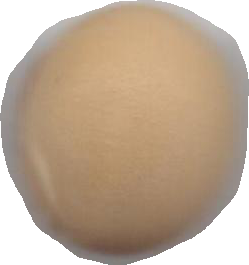
Variety: Dega